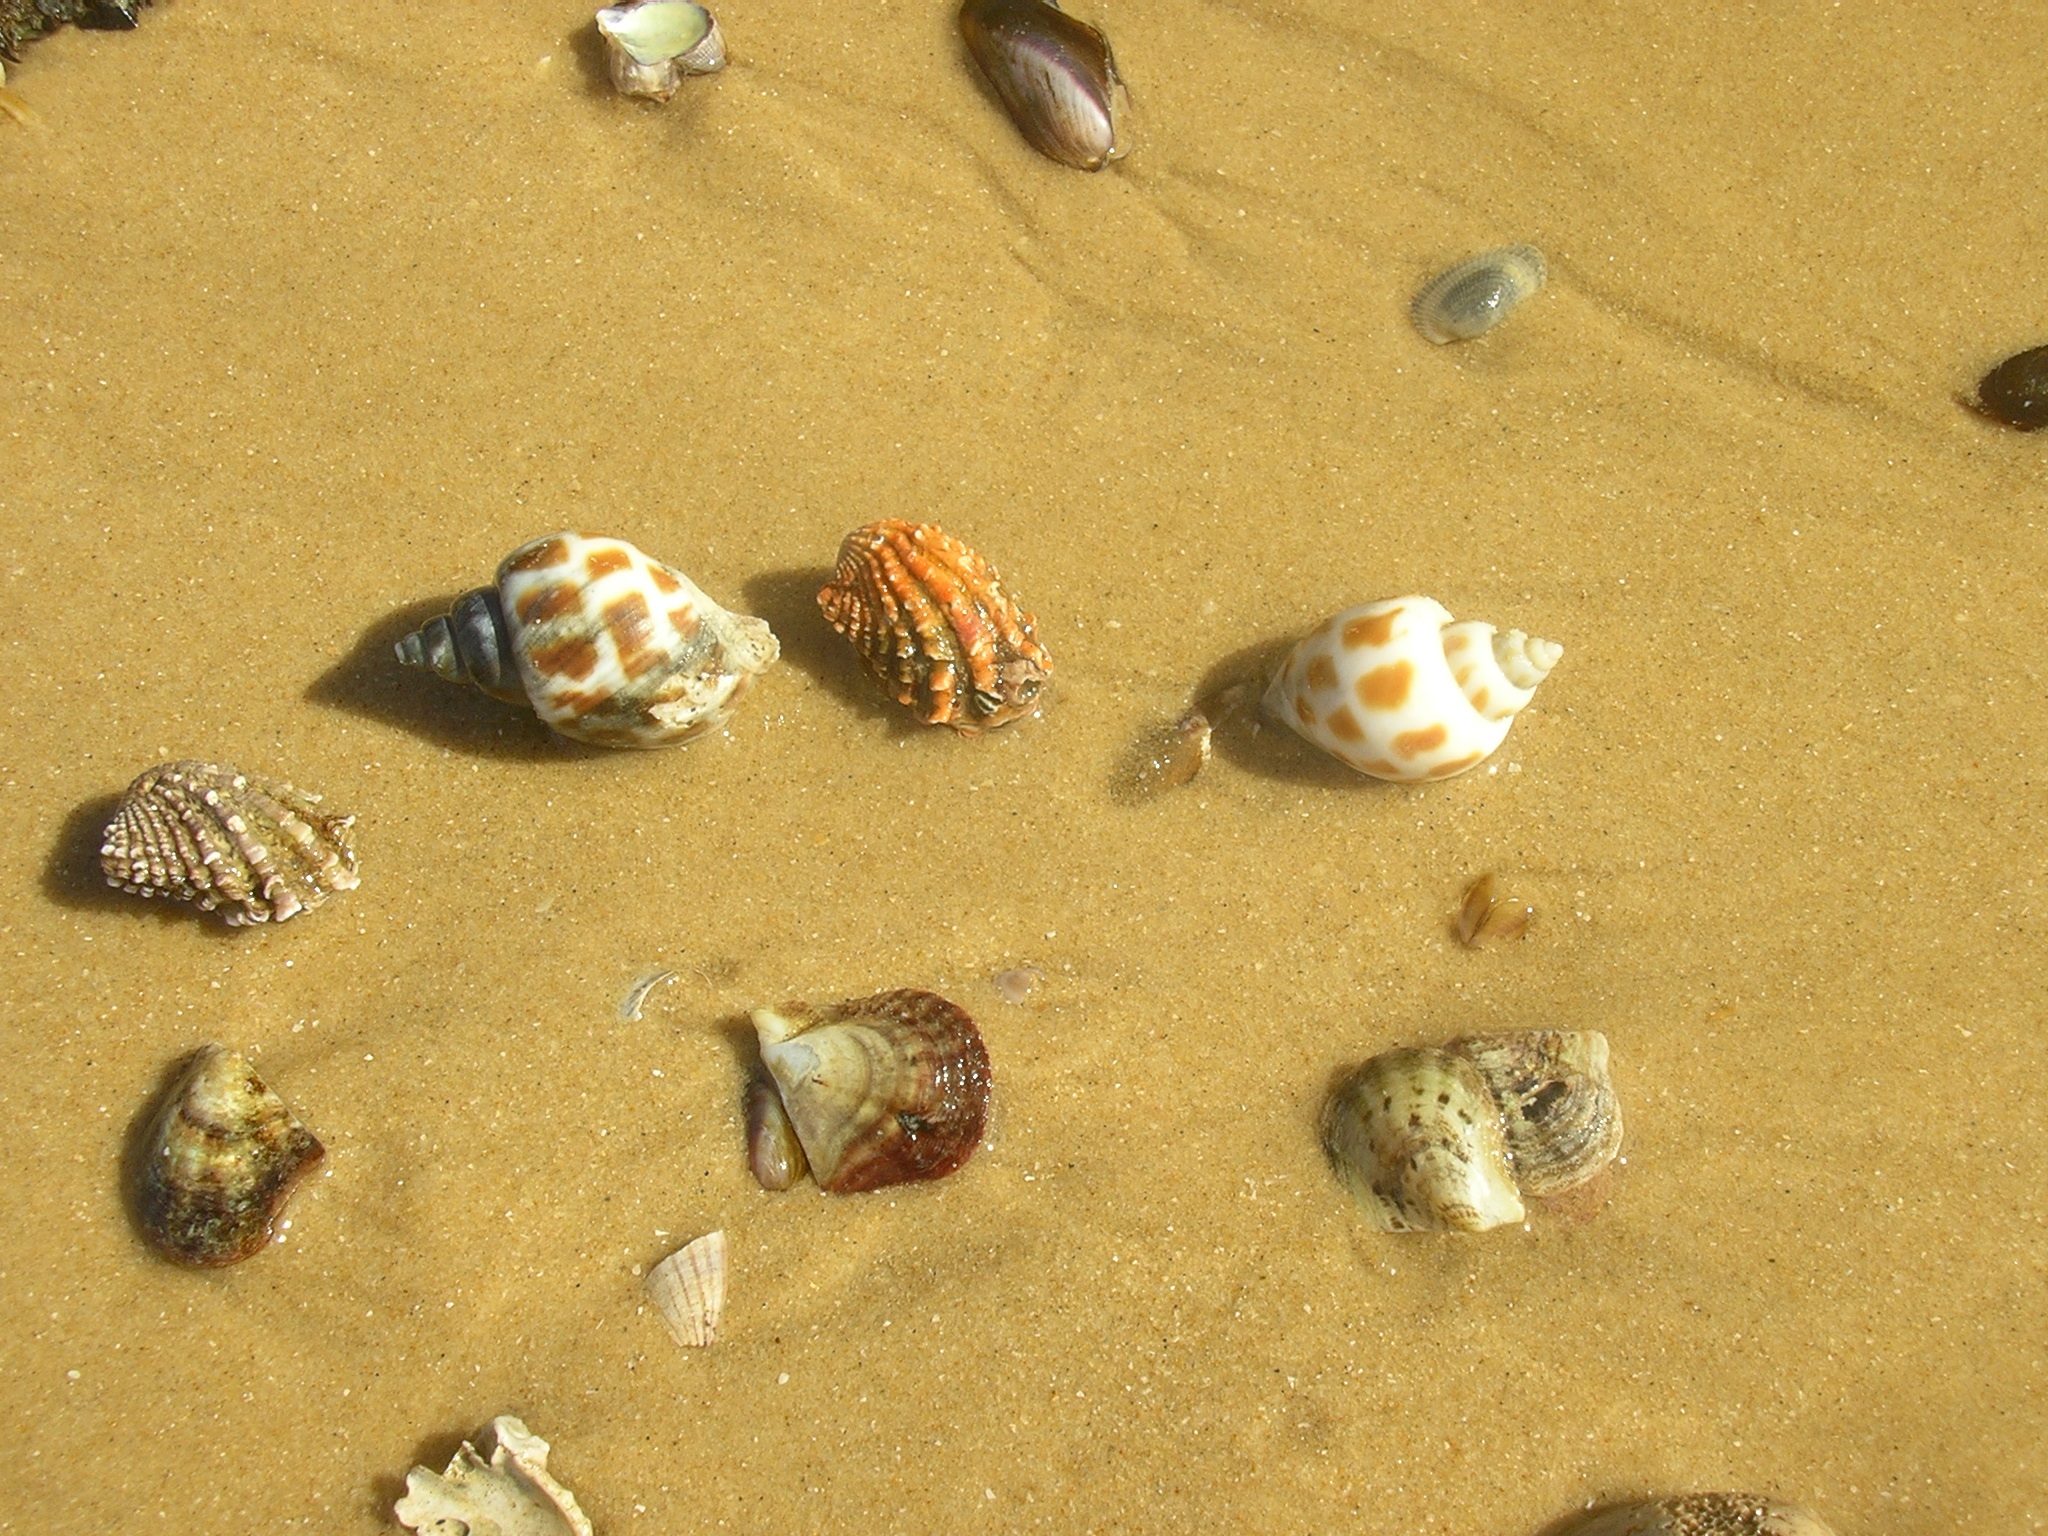
beach, coast, sand, food, sink, material, invertebrate, seashell, seashells, marine, vietnam, mussels, the coastline of the